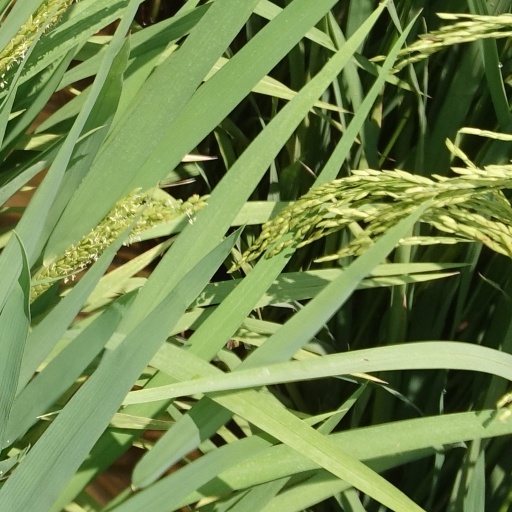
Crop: rice